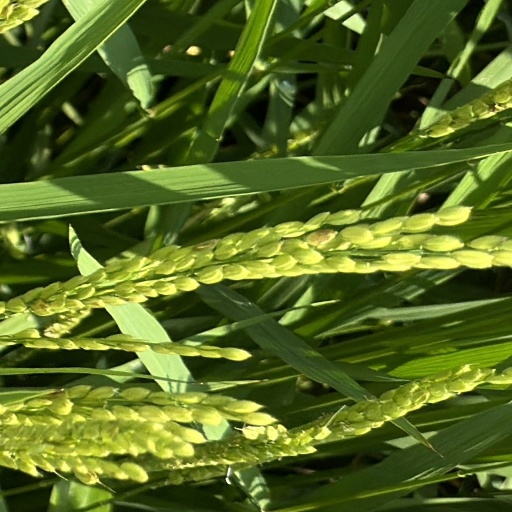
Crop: rice